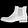
Label: Ankle boot